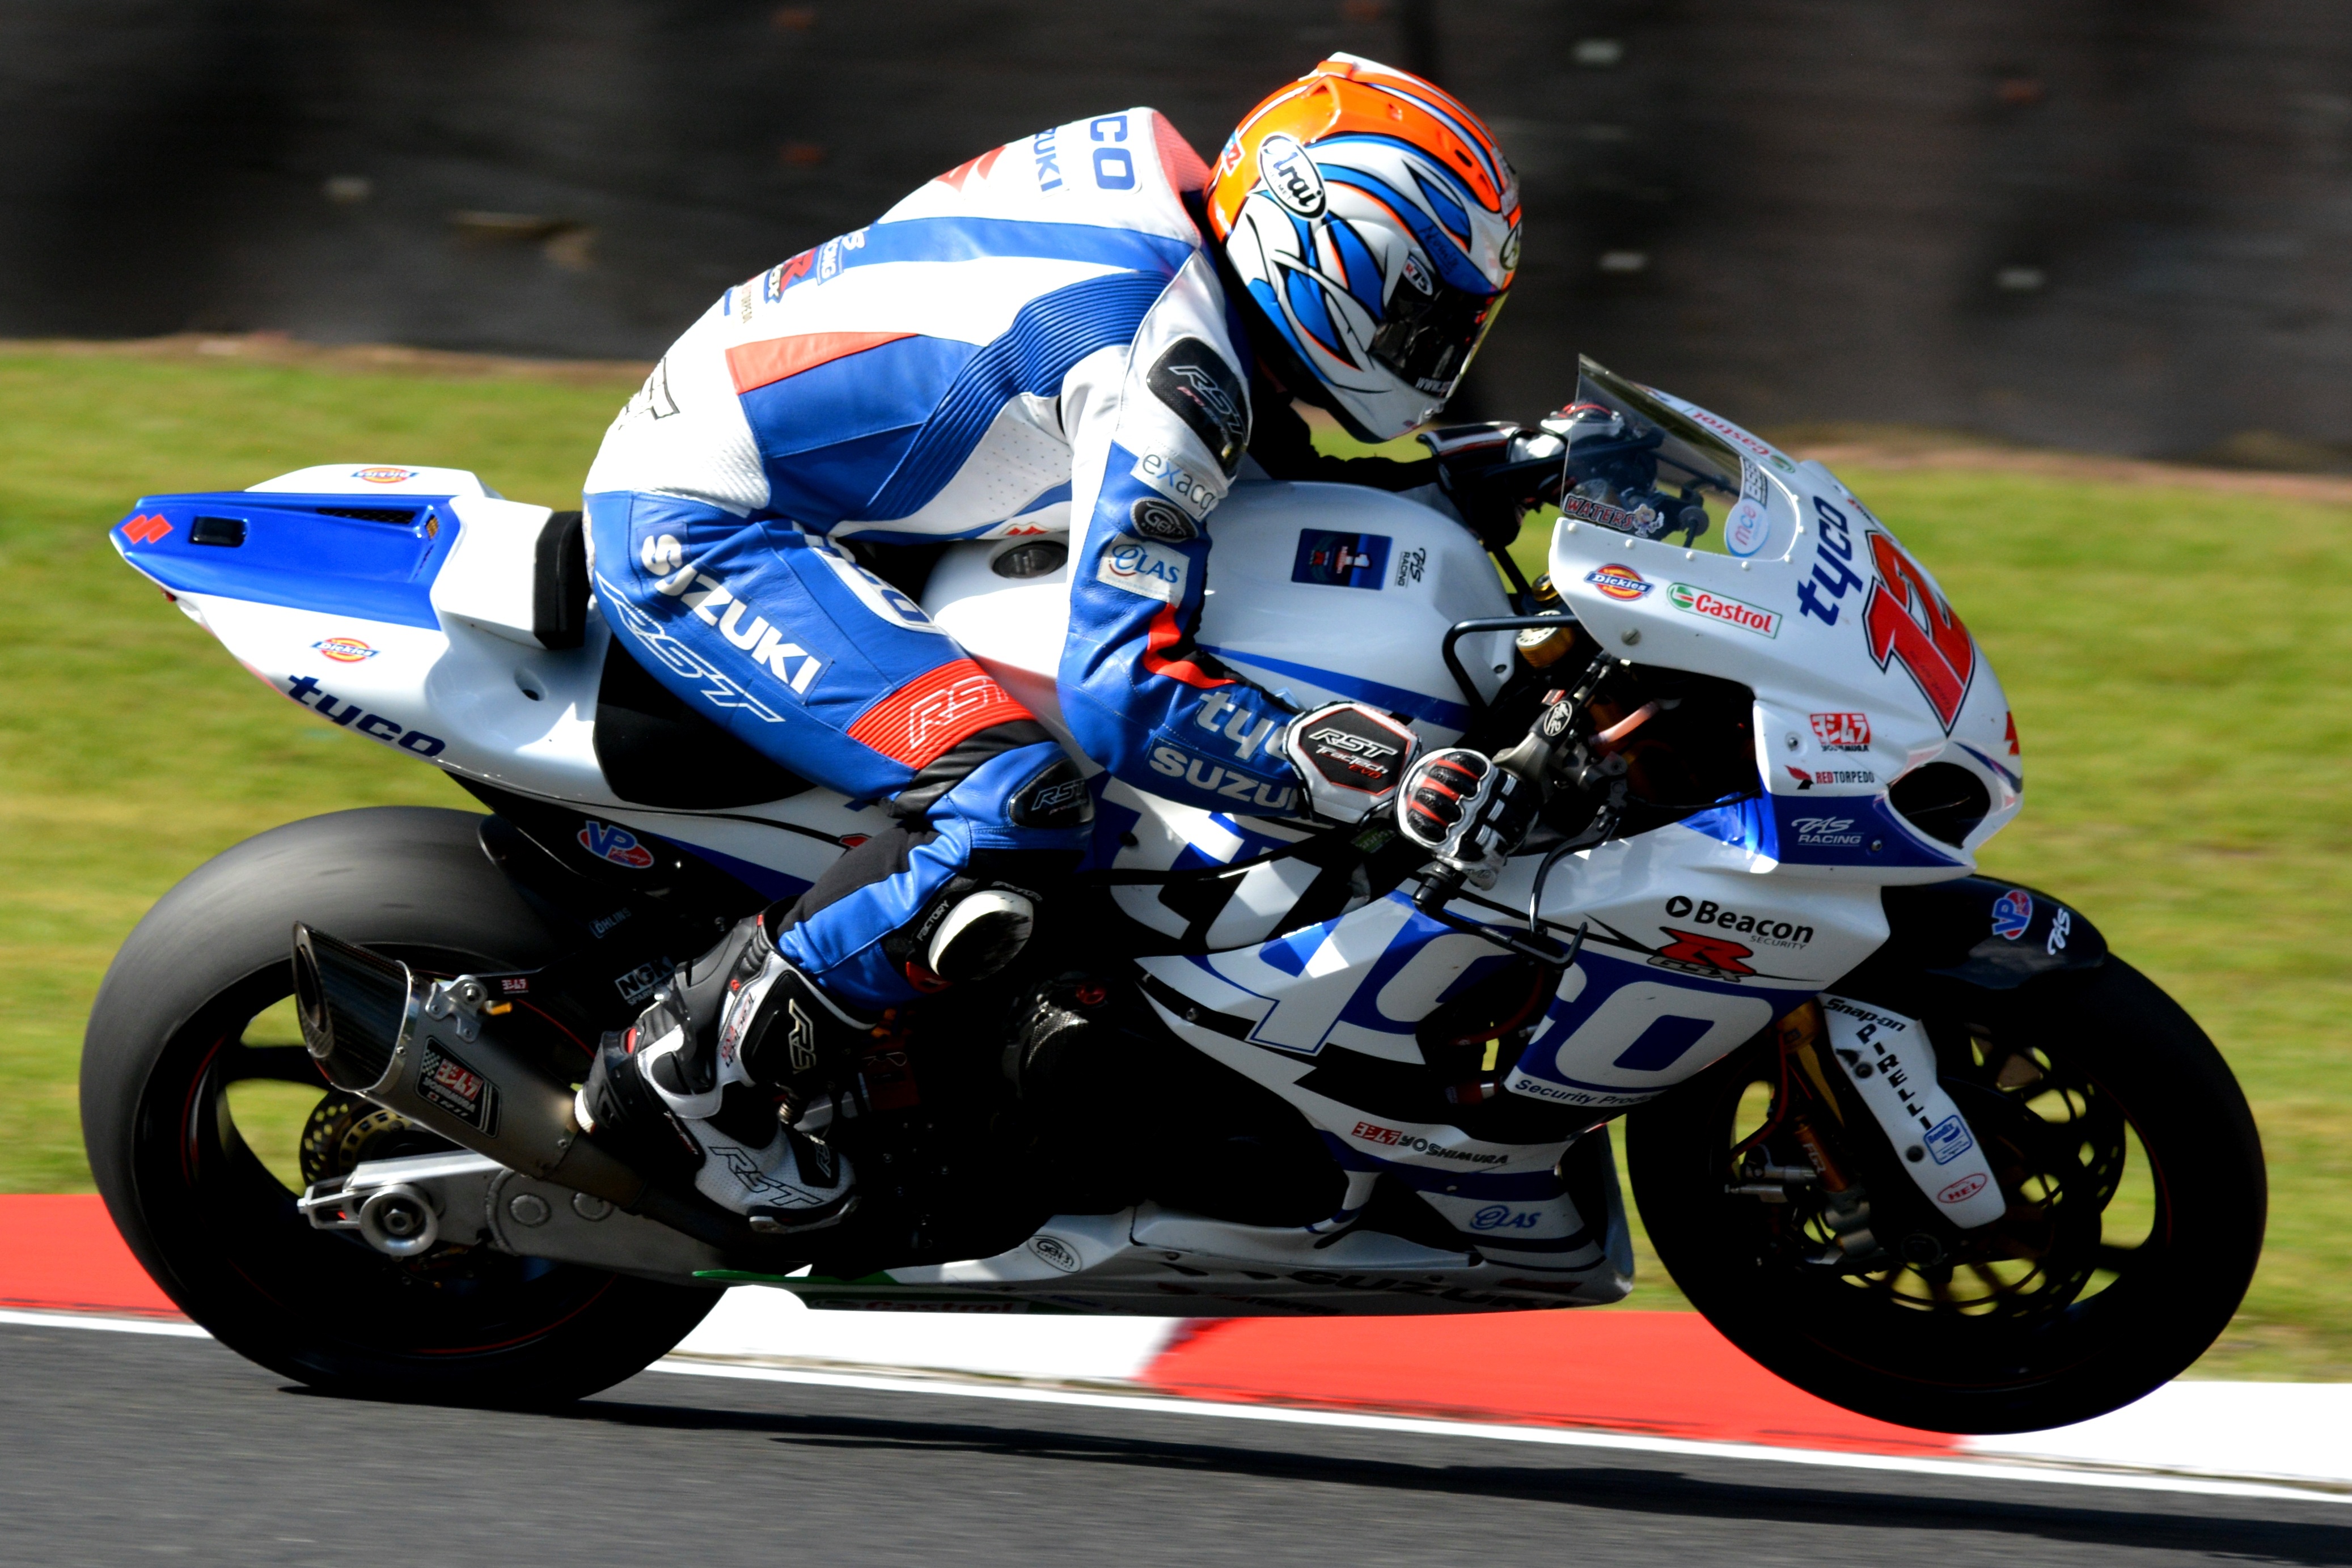
car, vehicle, motorcycle, race, sports, racing, race track, motorsport, motorcycling, motorcycle racing, motocicle, super bikes, road racing, automobile make, auto race, superbike racing, supermoto, grand prix motorcycle racing